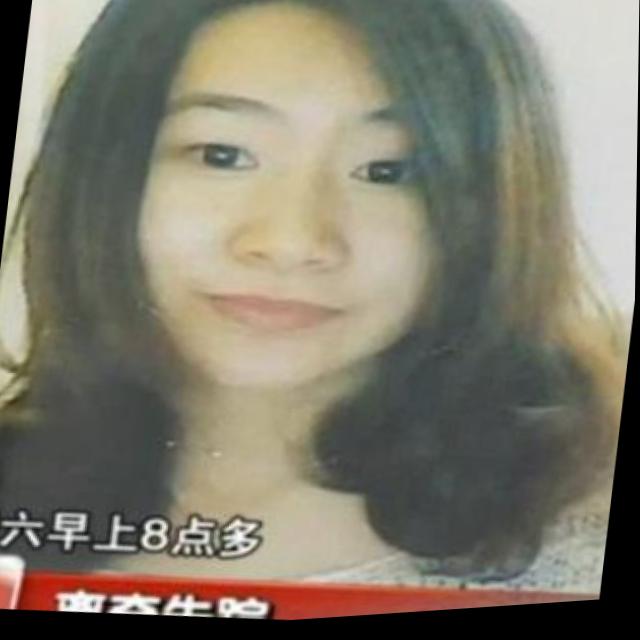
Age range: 21-44